William Knollys, 1st Earl of Banbury

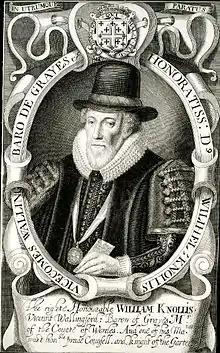

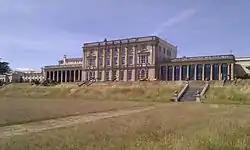
Caversham Park, Berkshire

William Knollys, 1st Earl of Banbury (1544 – 25 May 1632) was an English nobleman at the court of Queen Elizabeth I and King James I.